1985 Mexico City earthquake

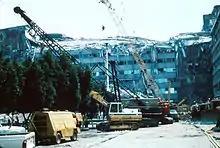
Mexico City - Collapsed upper stories and construction equipment at work at the Ministry of Telecommunications and Transportation building.

On the other hand, the disaster created an opportunity for political opponents, especially at the grassroots level. Much of the community organizing focused on helping those left homeless by the earthquake. The three largest and most effective organizations were based in Tlatelolco and Colonia Roma. These consisted of families from the "Multifamiliar Juárez" housing project, which completely collapsed and the combined colonias (neighborhoods) of Centro, Morelos, Guerrero, Doctores, Obrera, Peralvillo, Asturias, Nicolás Bravo among others which housed the working and lower classes. These groups along with the Sindicato Nacional de Costureras united to form the Coordinadora Única de Damnificados (CUD).